Question: Please indicate a possible affordance area of swing_baseball_bat that can be used for holding
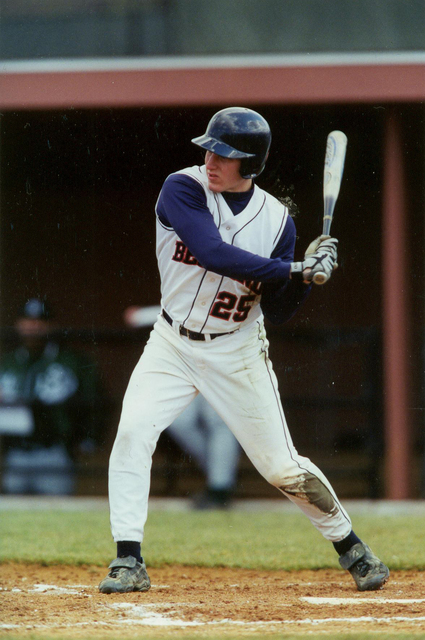
Answer: [309.998, 205.099, 335.901, 286.509]